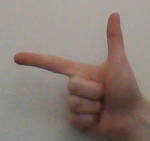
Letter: yaa